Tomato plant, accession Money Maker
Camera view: vertical (180 deg); turntable rotation: 30 degrees
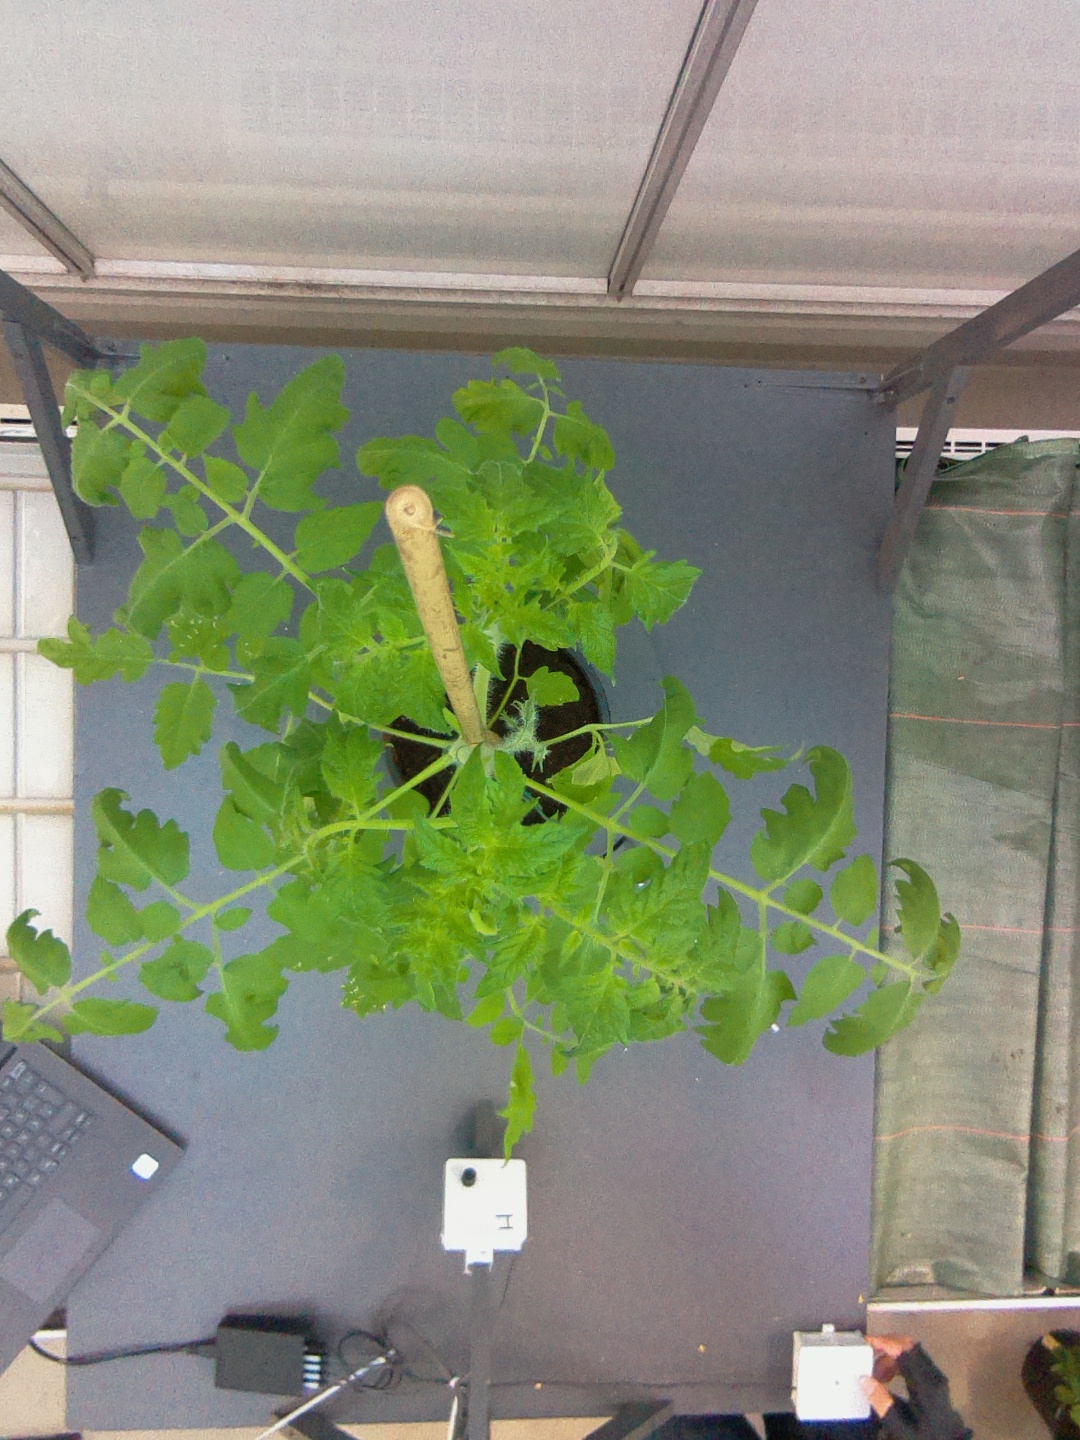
BBCH growth stage 53: 3 inflorescences visible